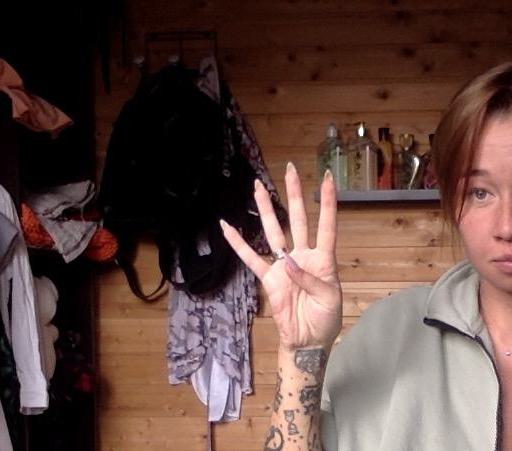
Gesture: four